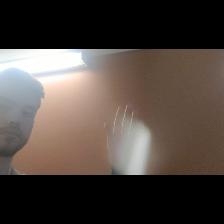
Label: Human